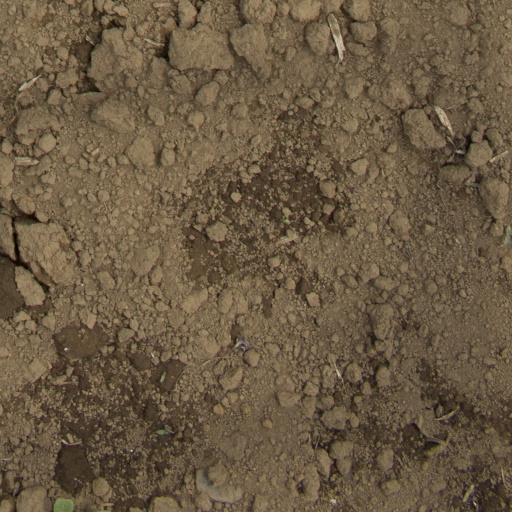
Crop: Jerusalem artichoke